Roger McGough

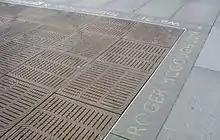
A 2004 sculptural fountain installation in Liverpool, quoting Roger McGough's poetical evocation of water

McGough was responsible for much of the humorous dialogue in the Beatles' animated film "Yellow Submarine", although he did not receive an on-screen credit.